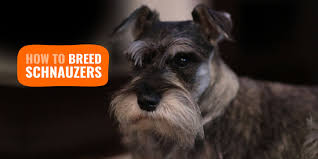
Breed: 220-n000053-standard_schnauzer